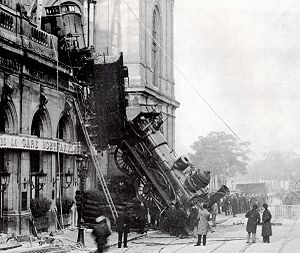
Ulykken på Gare Montparnasse
Ulykken på Gare Montparnasse
Ulykken på Gare Montparnasse var en togulykke på stationen Gare Montparnasse i Paris fredag den 22. oktober 1895.